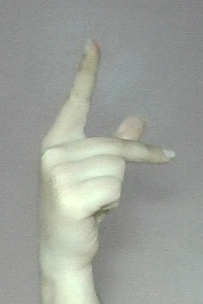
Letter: dha